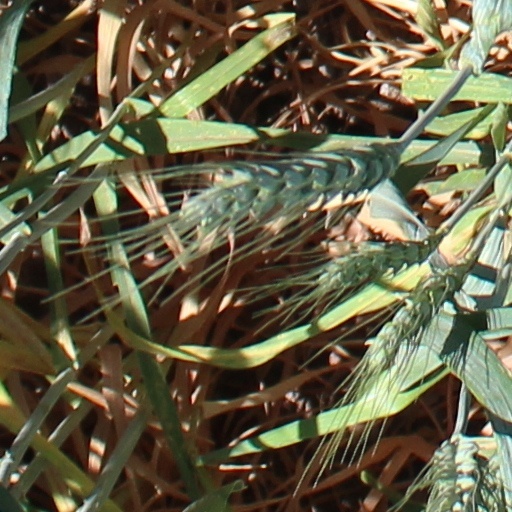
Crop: wheat